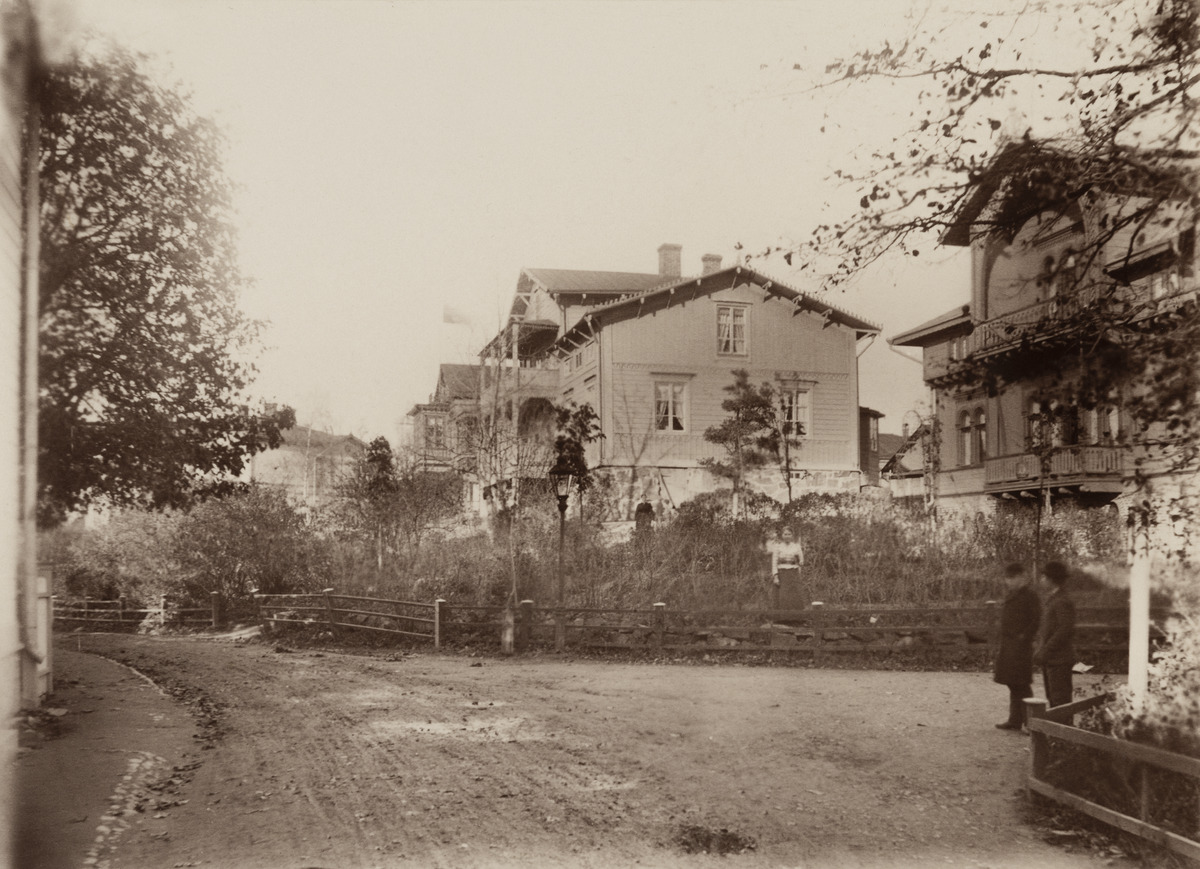
Itäinen Kaivopuisto 19A ja 19B (nykyinen Kalliolinnantie 7 ja Itäinen Puistotie 8)
sisällön kuvaus: Itäinen Kaivopuisto 19A ja 19B (nykyinen Kalliolinnantie 7 ja Itäinen Puistotie 8). Kaksi miestä seisoo Itäisen puistotien ja Kalliolinnantien risteyksessä ja huviloiden pihamaalla on kaksi naista. mustavalkoinen
Ajankohta: kuvausaika 1900 -luku alku
Paikka: Suomi, Uusimaa, Helsinki, Kaivopuisto Helsinki, Itäinen Puistotie 8. Kalliolinnantie 7
Aiheet: huvilat, puurakennukset, tiet, kadut, miehet, naiset.